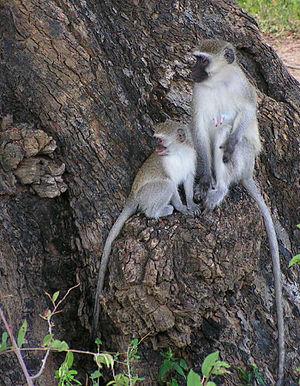
Le Vervet ou Vervet bleu est une espèce de primate africain de la famille des Cercopithecidae.